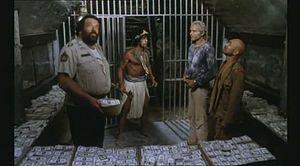
Salut l'ami, adieu le trésor est un film italo-américain réalisé par Sergio Corbucci, sorti en 1981.